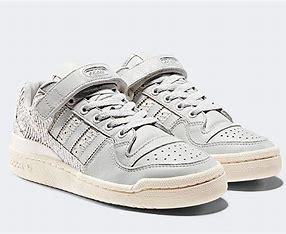
Brand: adidas
Model: originals Adidas Originals Forum